José Barkero

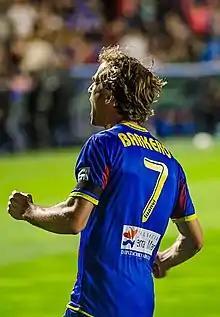
Barkero celebrates a goal for Levante in 2012

José Javier Barkero Saludes (born 27 April 1979) is a Spanish former professional footballer. A left-footed attacking midfielder, he possessed a powerful long-range shot.